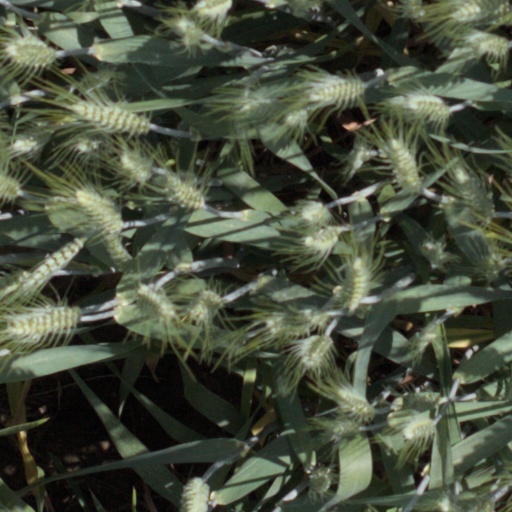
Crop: wheat